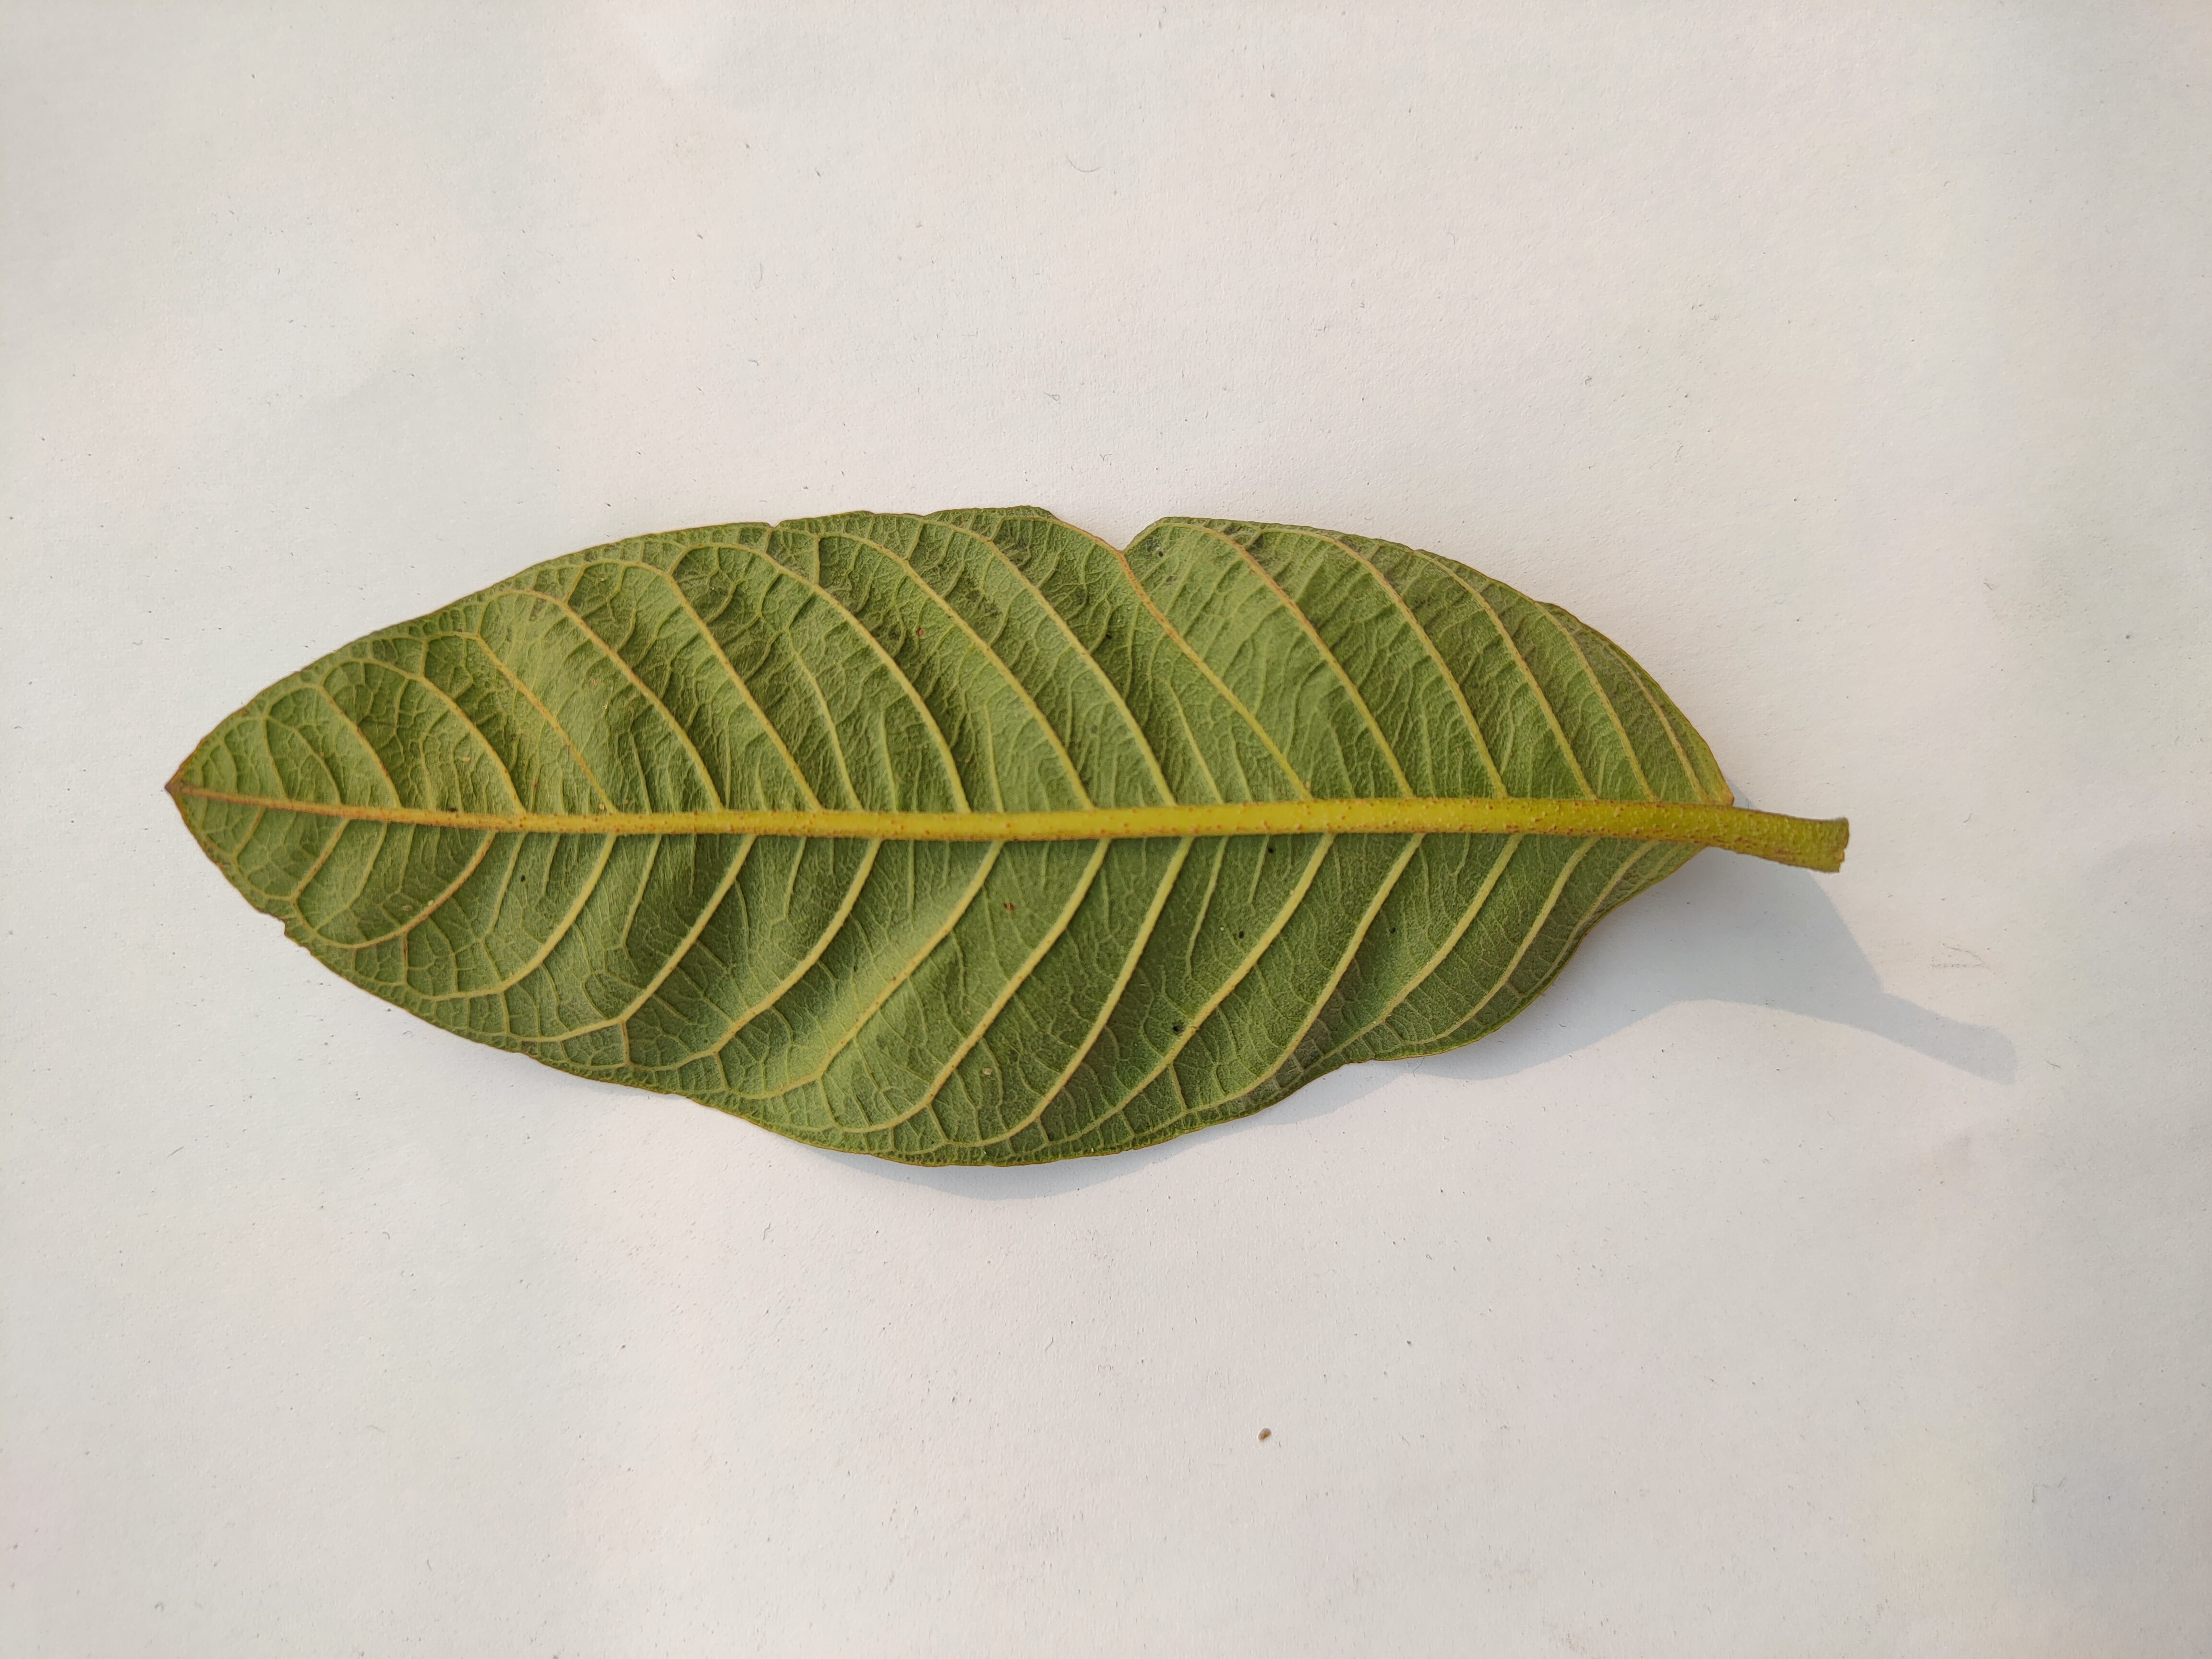
Leaf variety: Guava